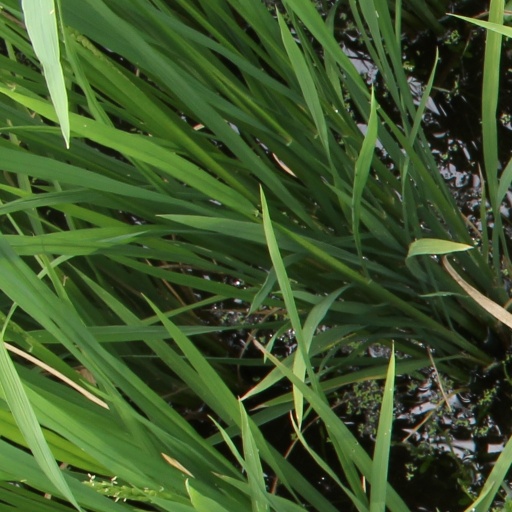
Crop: rice